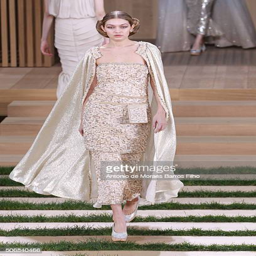
actor walks the runway during the show as part